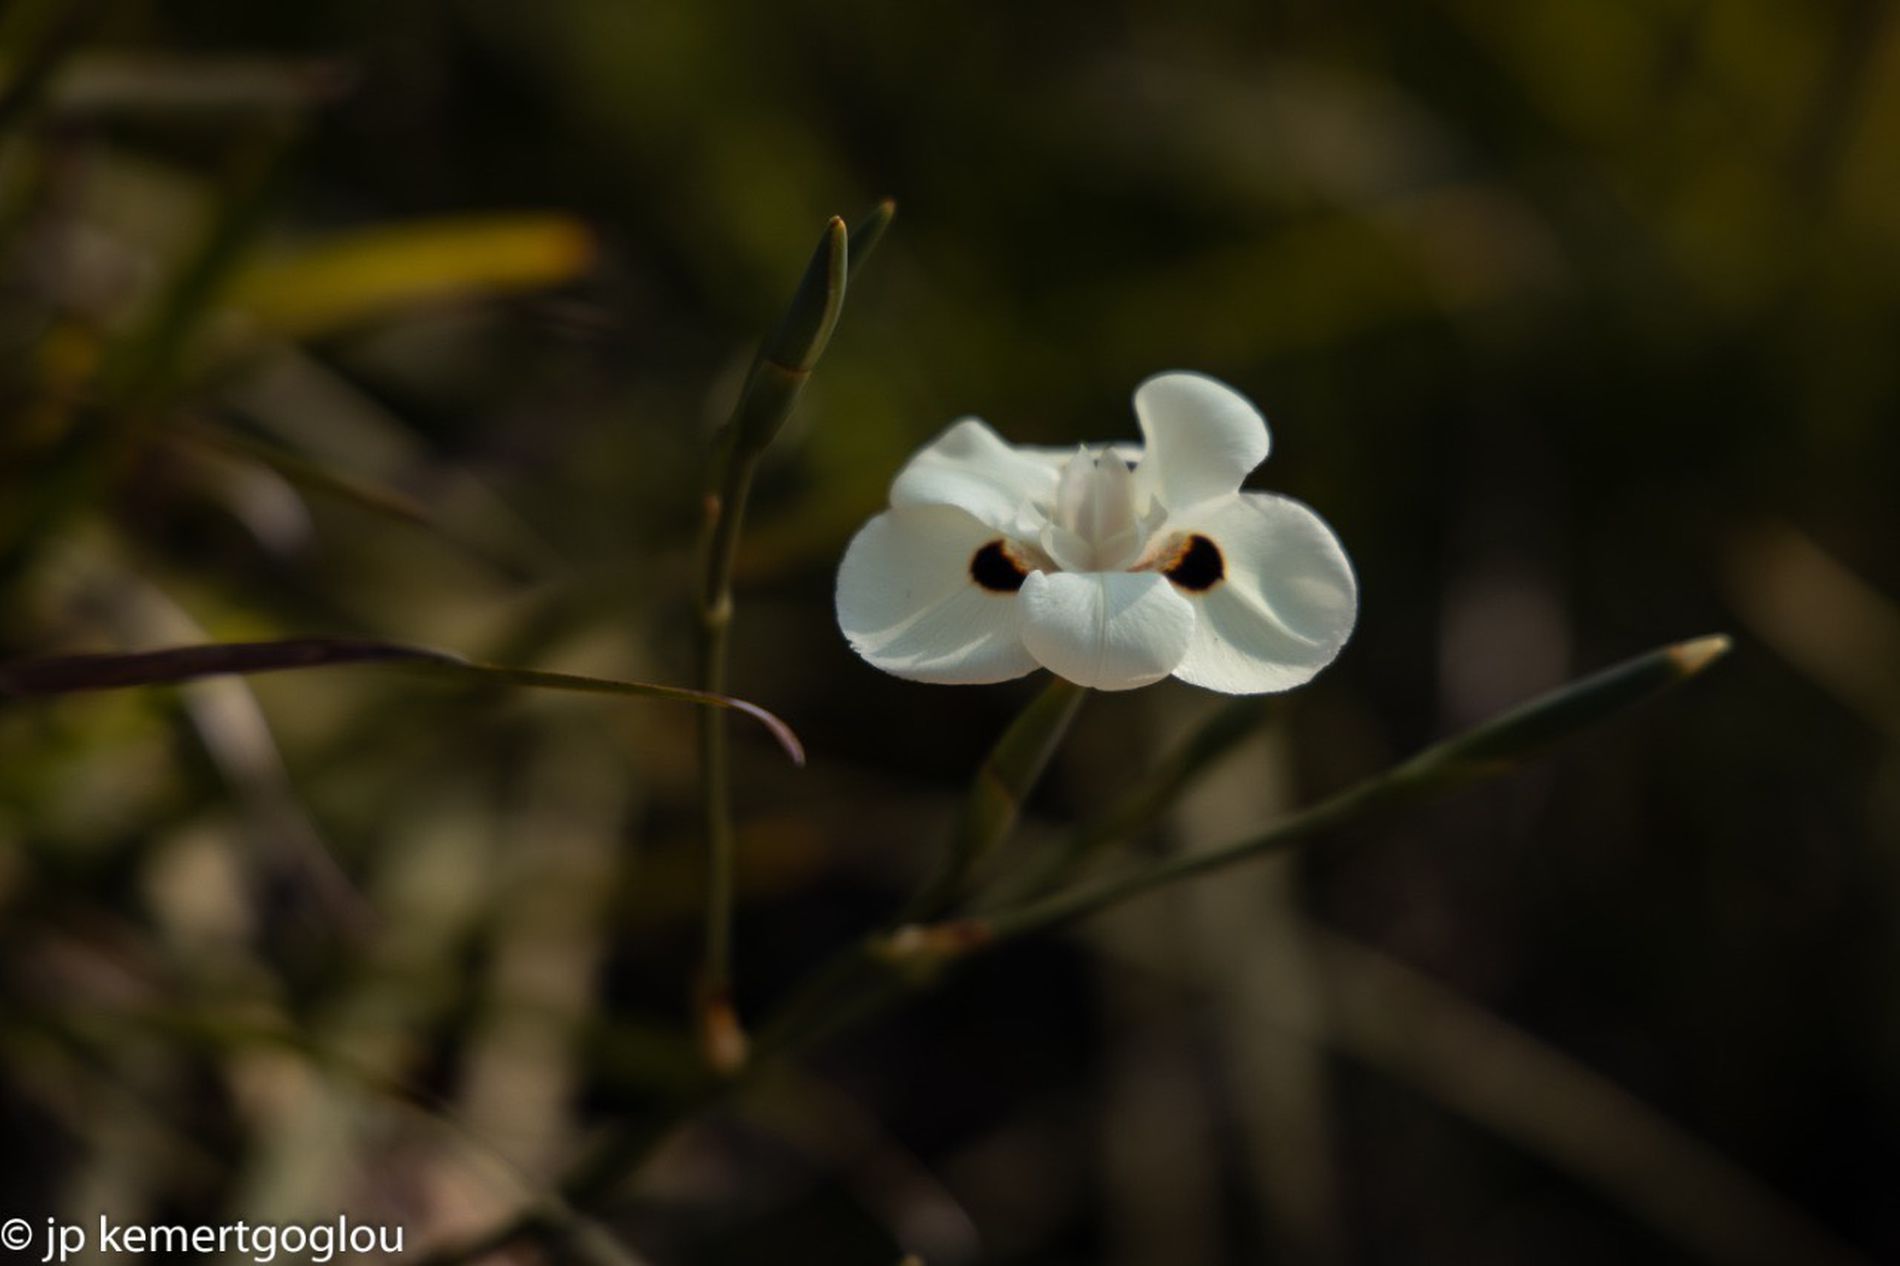
white flower
The image shows a close up of a small white flower.
The flower is surrounded by thin green stems and blurred grass in the background.
The photographer's watermark, "jp kemertgoglou," is visible in the bottom-left corner.
The image is a close up of a small white flower with dark circular markings, surrounded by slender green stems and blurred foliage in natural, sunny daylight. The photo is taken at an eye level angle.
The color palette includes soft whites, greens, and muted browns.
 A watermark, "jp kemertgoglou," is visible in the bottom-left corner.
Labels: Flower, Plant, Petal, Geranium, Amaryllidaceae, Anther, Pollen, Acanthaceae, Araceae, Orchid, stems, blurry background, Watermark